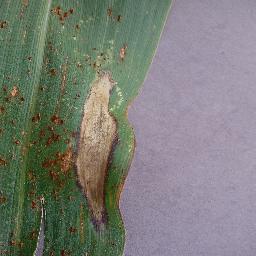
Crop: corn
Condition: (maize)_northern_blight